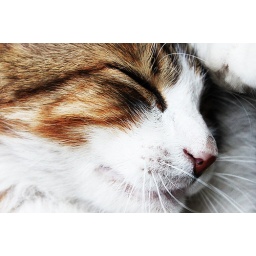
The house cat in France.